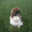
Label: dog